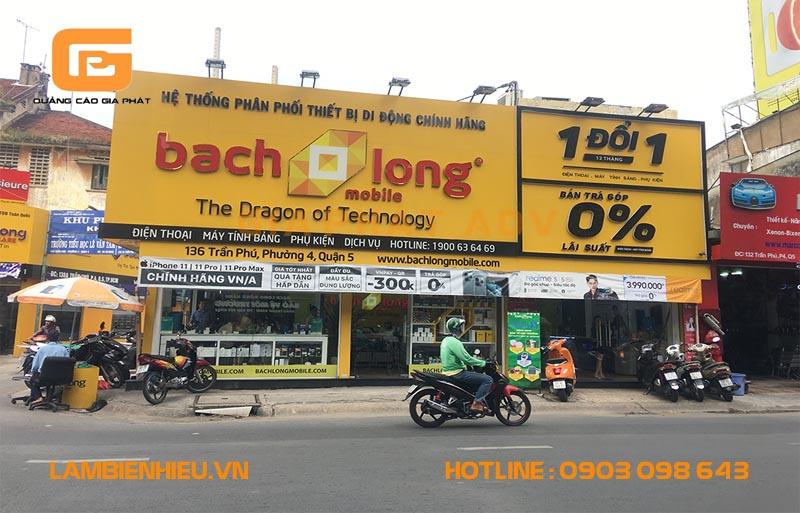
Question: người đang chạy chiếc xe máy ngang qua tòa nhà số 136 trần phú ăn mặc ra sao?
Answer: người đó mặc áo khoác màu xanh lá và quần jean